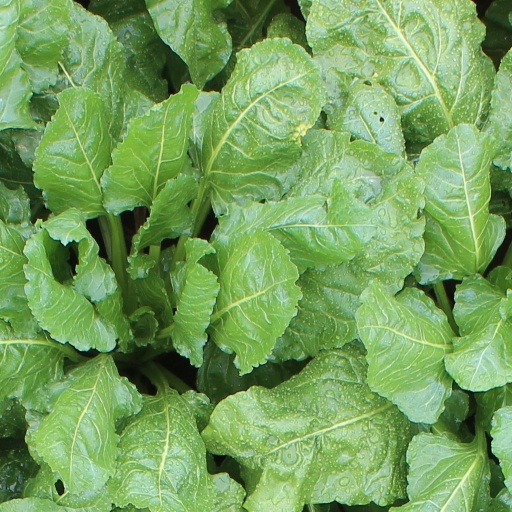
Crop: sugar beet